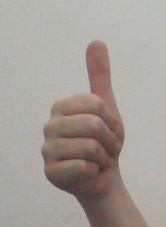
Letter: aleff